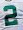
Number: 2